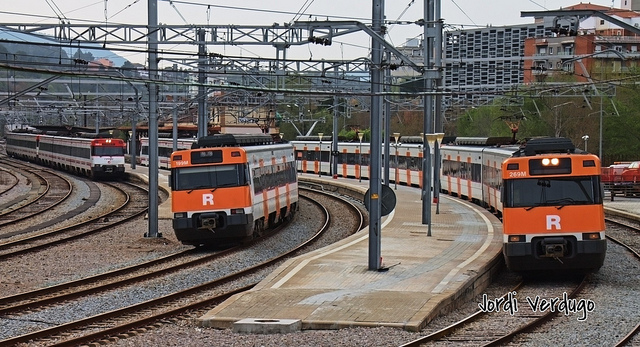
Trains are traveling down the train tracks at the depot.

A couple of trains traveling down train tracks.

A few train engines carrying many carts down some tracks.